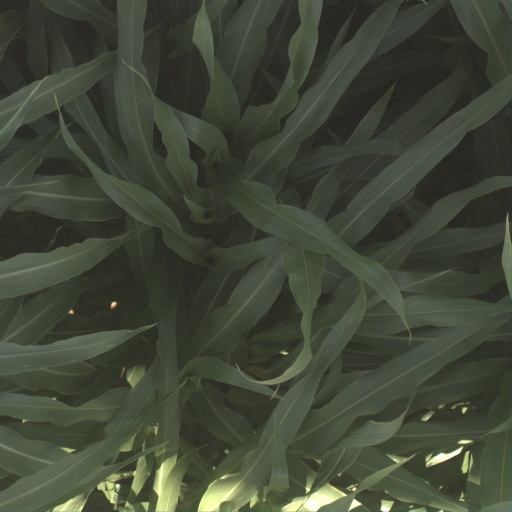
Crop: sorghum